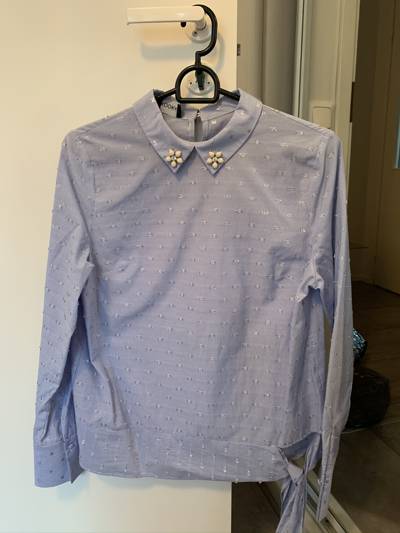
Waste category: clothes